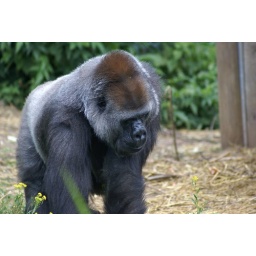
I like the yellow of the flower against his fur